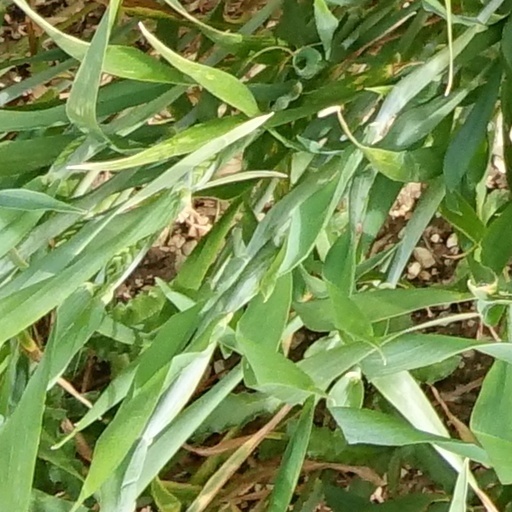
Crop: wheat